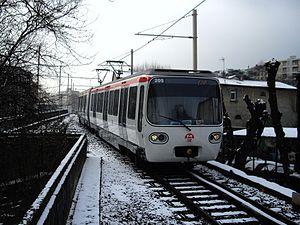
MCL80 sur la ligne C du métro lyonnais, à Cuire.